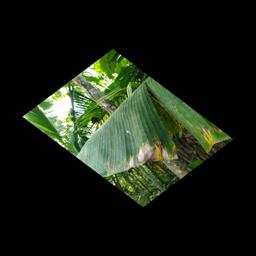
Label: JAHAJI LEAF